Glasgow

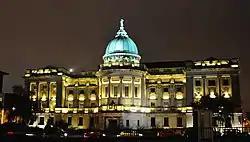
Established by wealthy tobacco merchant Stephen Mitchell, the Mitchell Library is now one of the largest public reference libraries in Europe.

In the 2011 Scottish Parliament election, the boundaries of the Glasgow region were redrawn. In the Scottish independence referendum, Glasgow voted "Yes" by a margin of 53.5% to 46.5%. In the Brexit referendum, results varied from constituency to constituency. Glasgow North recorded the biggest remain vote with 78% opting to stay in the EU whilst in Glasgow East this figure dropped to 56%. The city as a whole voted to remain in the EU, by 66.6% to 33.3%. Following the 2014 Scottish independence referendum, in which 53.49% of the electorate of Glasgow voted in favour of Scottish independence; the SNP won every seat in the city at the 2015 general election, including a record-breaking 39.3% swing from Labour to SNP in the Glasgow North East constituency. At the 2017 snap general election, Glasgow was represented by 6 Scottish National Party MPs and 1 Labour MP; the Glasgow North East constituency which had a record 39.3% swing from Labour to SNP at the previous general election, was regained by Paul Sweeney of the Scottish Labour Party, who narrowly defeated sitting SNP MP Anne McLaughlin by 242 votes.